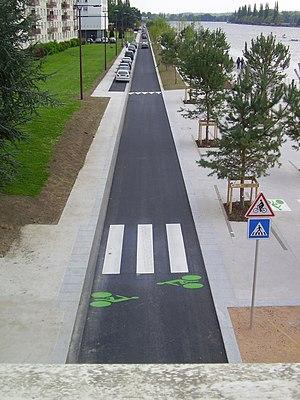
Boulevard Franchet d'Esperey, Vichy. Les travaux se sont terminés le 1er mai 2009.
Un passage pour piétons désigne une partie de route aménagée, principalement par l'utilisation d'une signalisation routière horizontale, dans le but de permettre aux piétons de circuler en sécurité sur la chaussée, généralement pour la traverser.